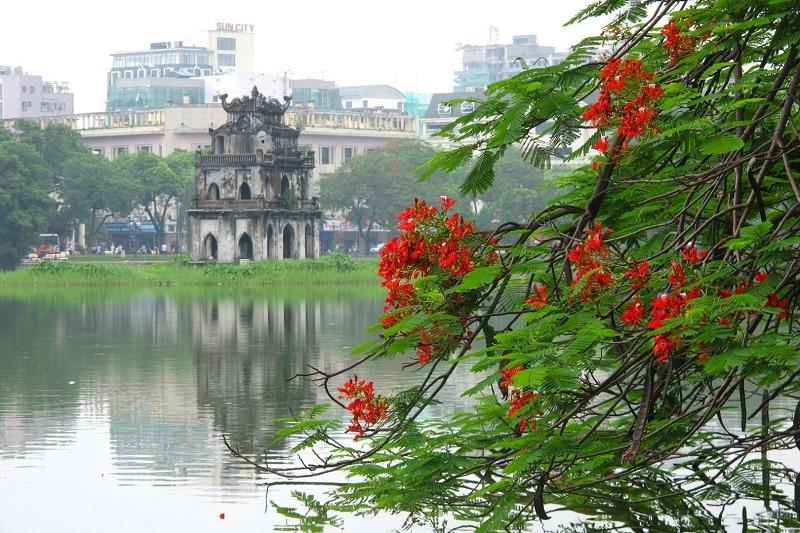
ngay giữa hồ này có một ngọn tháp cổ có tên là tháp rùa